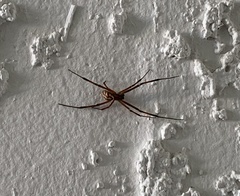
Species: Lactrodectus_hesperus